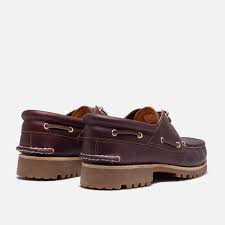
Label: Boat